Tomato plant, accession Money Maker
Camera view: horizontal (90 deg, fisheye); turntable rotation: 300 degrees
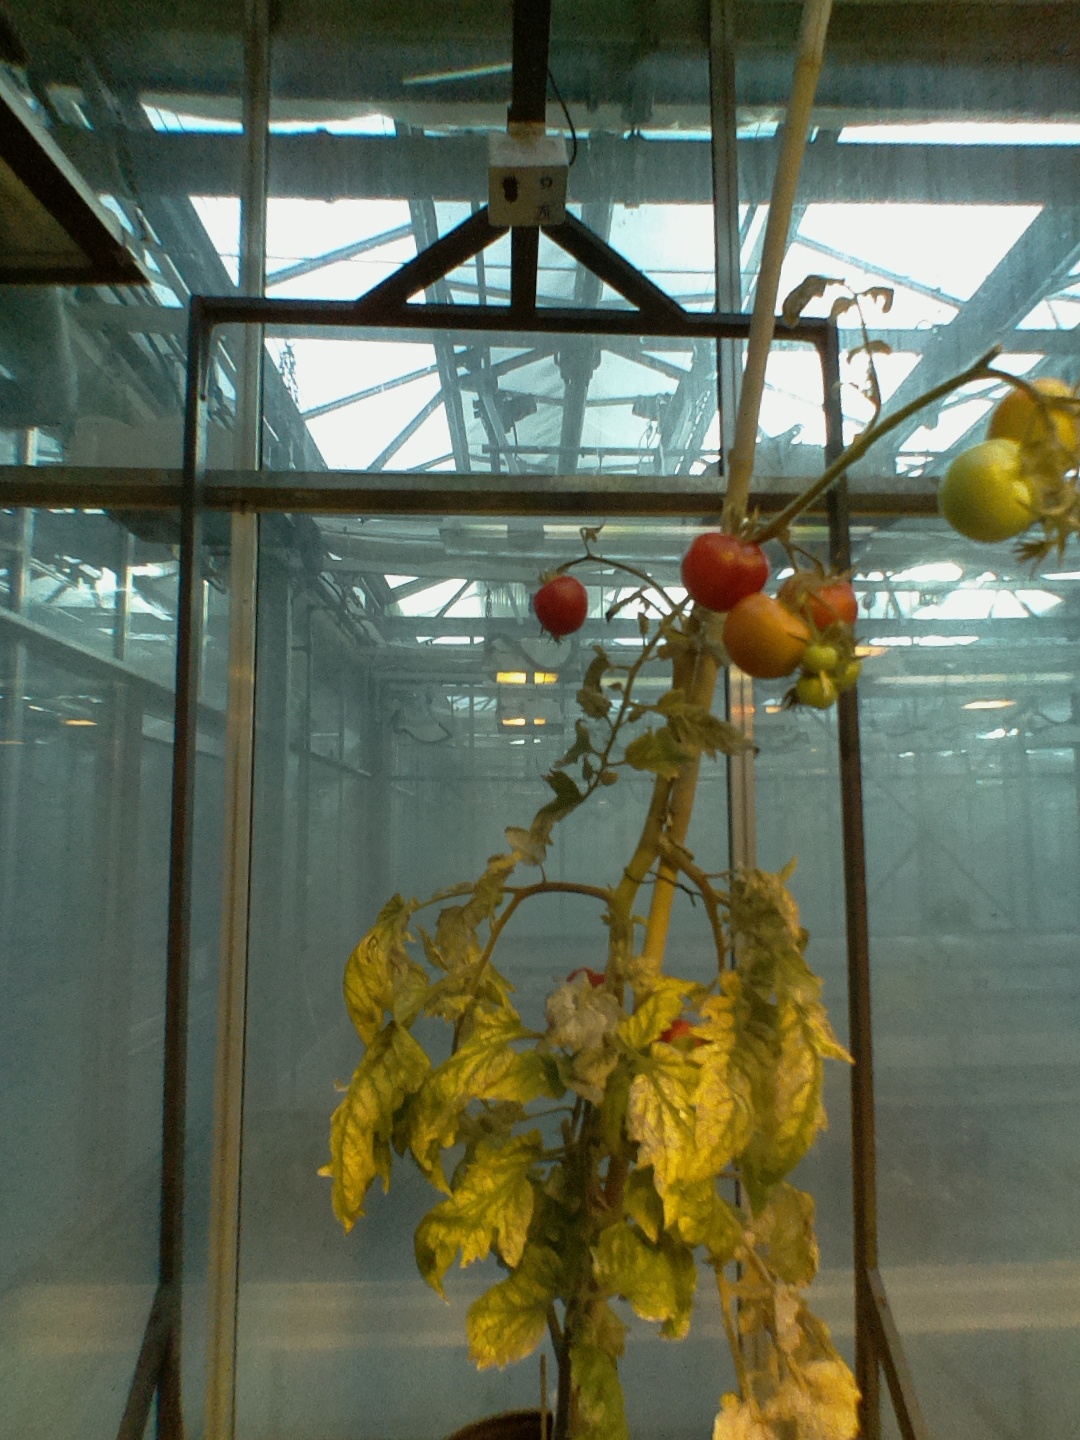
BBCH growth stage 87: 70%-80% of fruits show typical fully ripe color